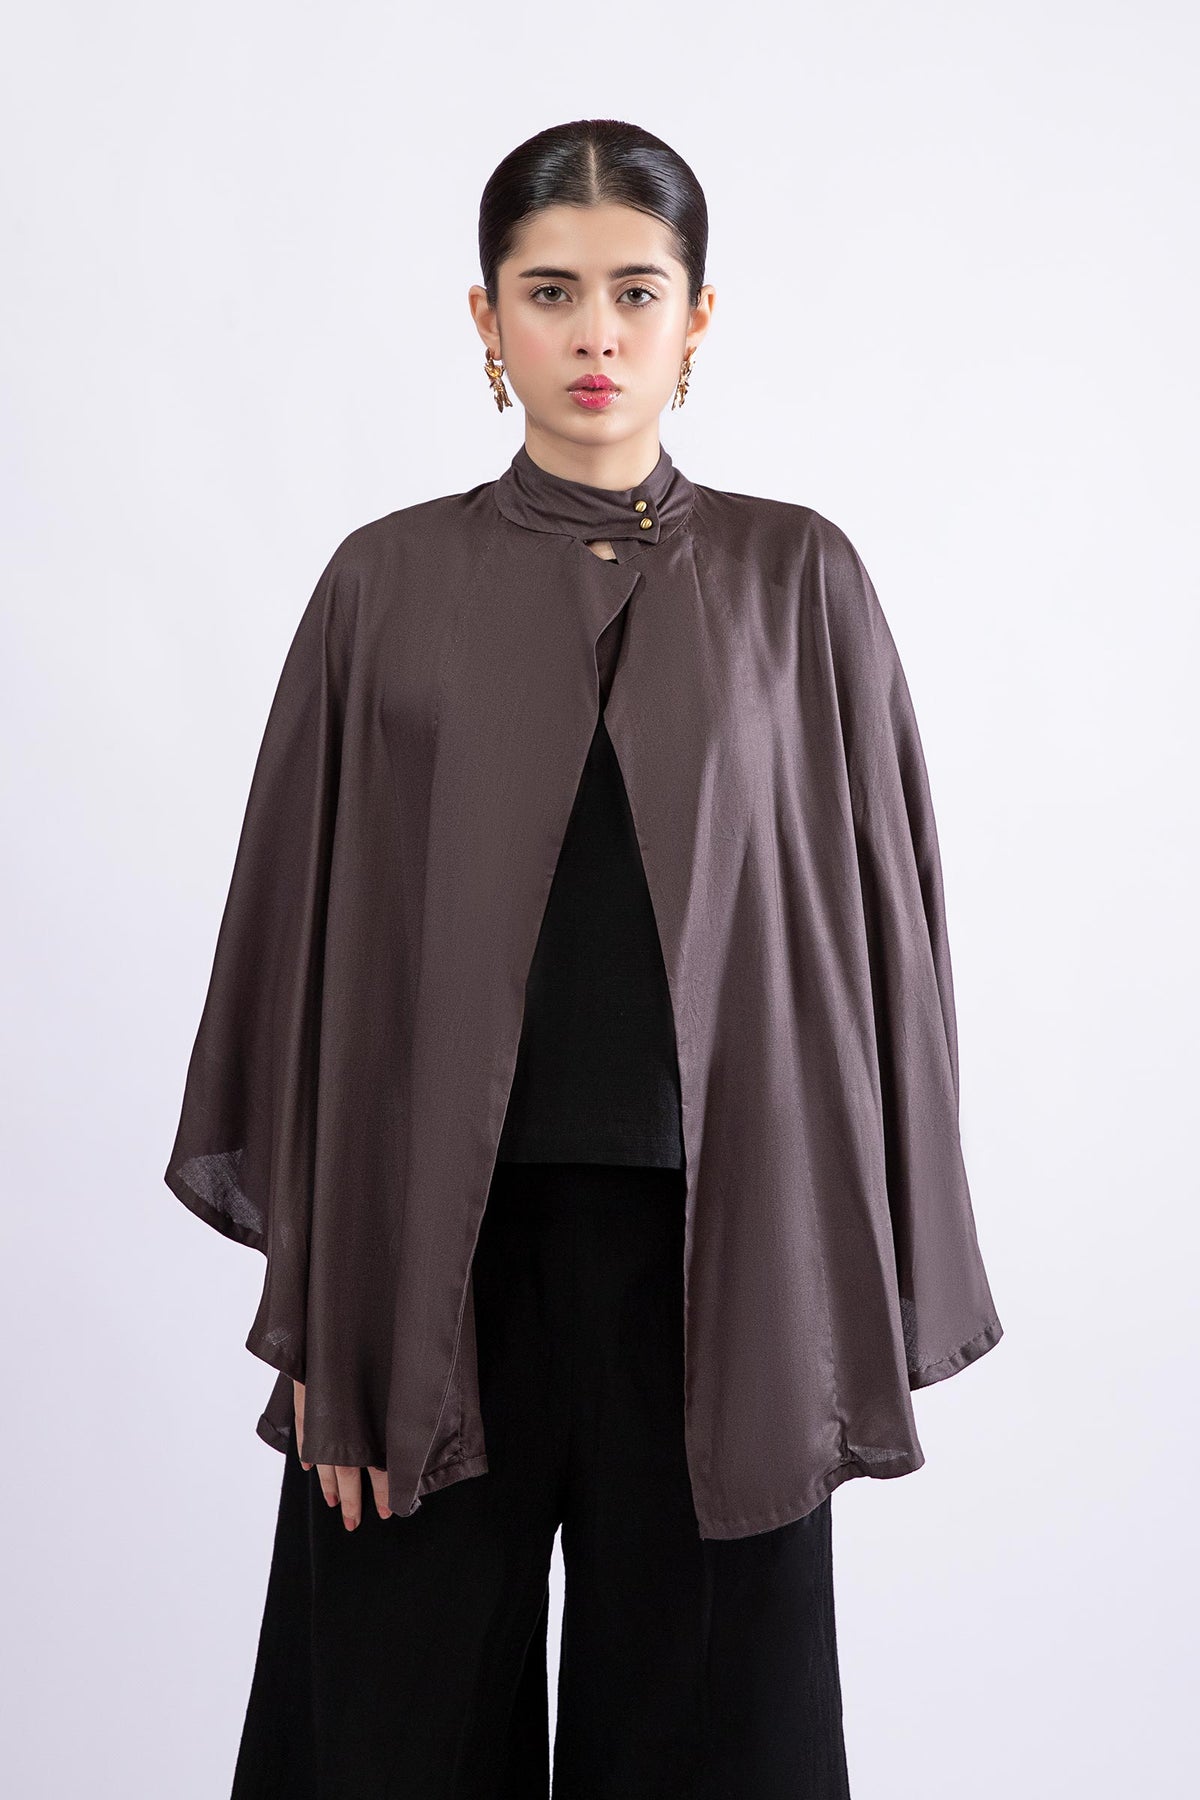
black satin cape jacket